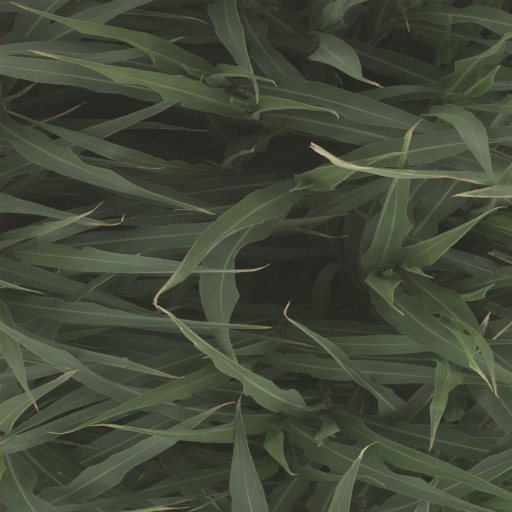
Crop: sorghum